Kushites

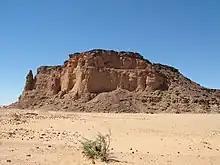
Gebel Barkal

While Egyptian officials seem to have had a clearer understanding of the polities in Lower Nubia—those closer to Egypt’s sphere of influence— the archaeological record, particularly at Kerma and Sai Island, shows that these more southerly communities were already undergoing processes of social and political consolidation during this period.